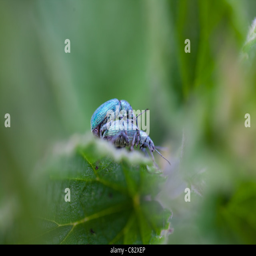
blue beetles mating on a green leaf